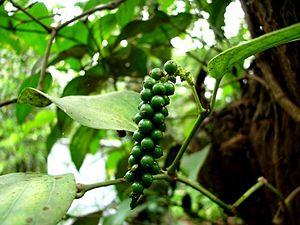
L'ayurveda est une forme de médecine traditionnelle non conventionnelle originaire de l'Inde également pratiquée dans d'autres parties du monde. L'āyurveda, ayurvéda ou encore médecine ayurvédique – en devanāgarī : आयुर्वॆद, la « science de la vie », de āyus et veda – puiserait ses sources dans le Véda, ensemble de textes sacrés de l'Inde antique. En l'occurrence, il s'agit d'une approche médicale « holistique » datant de la civilisation védique et toujours pratiquée aujourd'hui. En Inde, depuis novembre 2014, elle est promue par le ministère du Yoga fondé par le Premier ministre nationaliste Narendra Modi.
La cuisine thaïlandaise, bien que semblable en certains points avec celle de ses voisins chinois, indiens et birmans, se démarque par des saveurs et ingrédients originaux : curry, menthe, citronnelle, coriandre, basilic rouge. Pimentée à l'excès pour le palais occidental et presque toujours accompagnée de nuoc mam, elle rencontre un succès international croissant. Voici donc une liste des ingrédients utilisés en cuisine thaïlandaise.